The Fish Statue, Epe

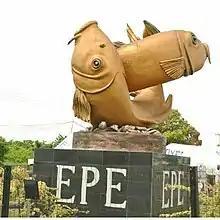
The Giant Fish Statue

The Fish Statue, officially referred to as The Fish, Epe, is a sculpture of two giant fish, erected at Lekki-Epe T-Junction in Epe, Lagos by the Lagos State Government. The sculpture is mounted on a large rectangular plinth with the word "EPE" on its side.